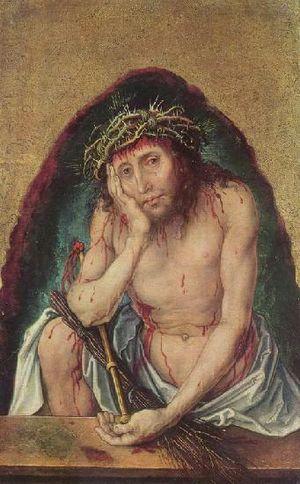
L'Autoportrait est une peinture sur panneau de bois par Albrecht Dürer, artiste de la Renaissance allemande. Peint au début de 1500, juste avant son 29ᵉ anniversaire, il est le dernier de ses trois autoportraits peints. Il est considéré comme le plus complexe, le plus personnel et emblématique de ses autoportraits, et celui que retient l'imagination populaire.